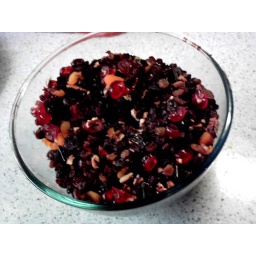
fruit in brandy for Christmas cake